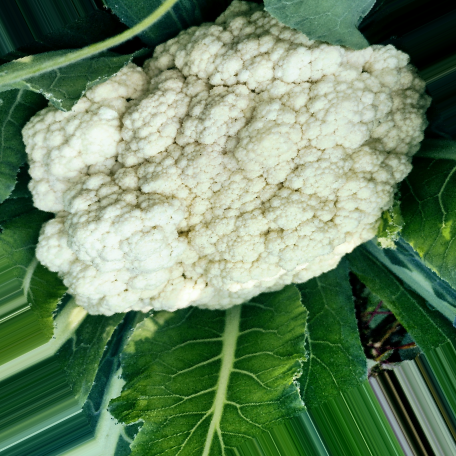
Label: Disease Free